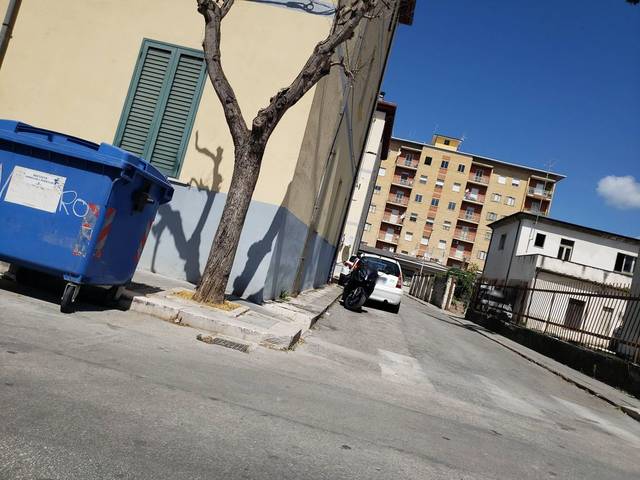
Region: Italy
Coordinates: 41.598, 14.234